Chinatown Squad

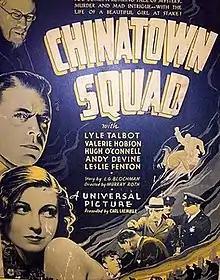

Chinatown Squad is a 1935 American mystery film directed by Murray Roth, written by Dore Schary and Ben Ryan starring Lyle Talbot, Valerie Hobson, Hugh O'Connell, and Andy Devine, and featuring Leslie Fenton and Bradley Page. The film was released on May 31, 1935, by Universal Pictures.